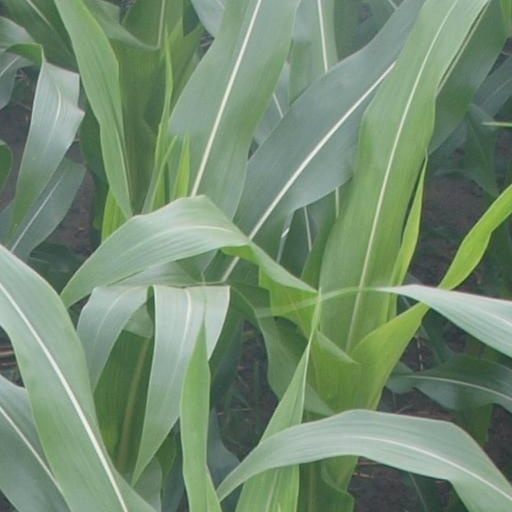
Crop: maize; corn